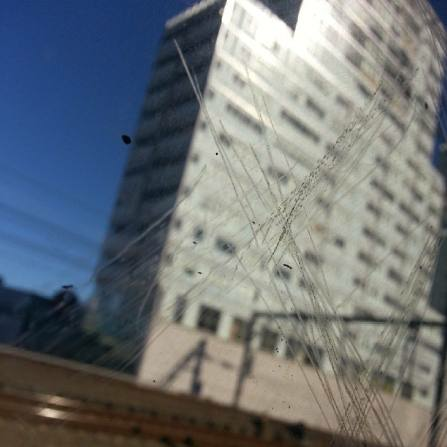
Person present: No